Republic of Hawaii

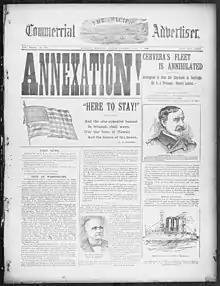
Newspaper reporting the annexation of the Republic of Hawaii in 1898

The Republic of Hawaii put the former Queen on trial. The prosecution asserted that Liliuokalani had committed misprision of treason, because she allegedly knew that guns and bombs for the Wilcox attempted counter-revolution had been hidden in the flower bed of her personal residence at Washington Place. Liliuokalani denied these accusations.